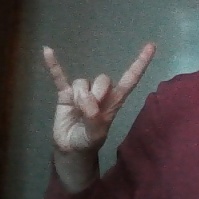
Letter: la